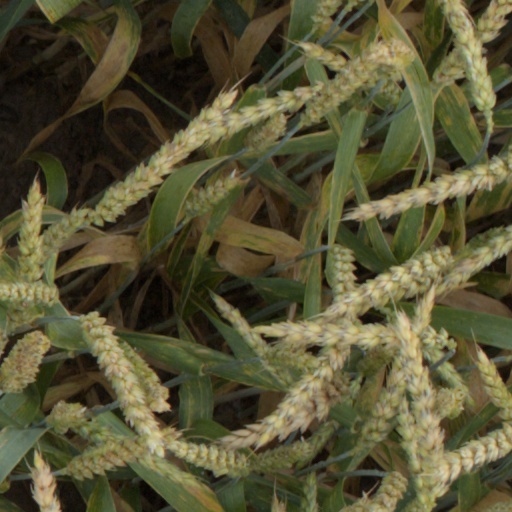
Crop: wheat